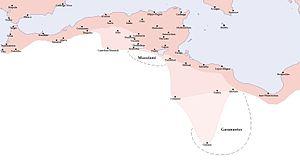
Le Limes Tripolitanus est un élément des systèmes défensifs de l'Afrique romaine sous l'Empire romain, situé entre le sud de l'actuelle Tunisie et le nord-ouest de l'actuelle Libye, en protection de la Tripolitaine.
203 est une année commune commençant un samedi.
Germa ou Djerma est une ville située au sud-ouest de la Libye.
Les Garamantes, sont un ancien peuple berbère situé entre la Cyrénaïque et l’Atlas, plus particulièrement autour des oasis de Germa et de Mourzouq.